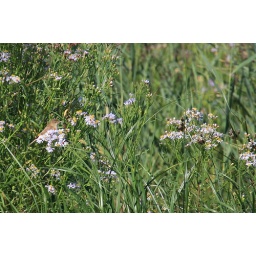
A typical view of the fauna and flora of the Uitkerkse Polders in Belgium.